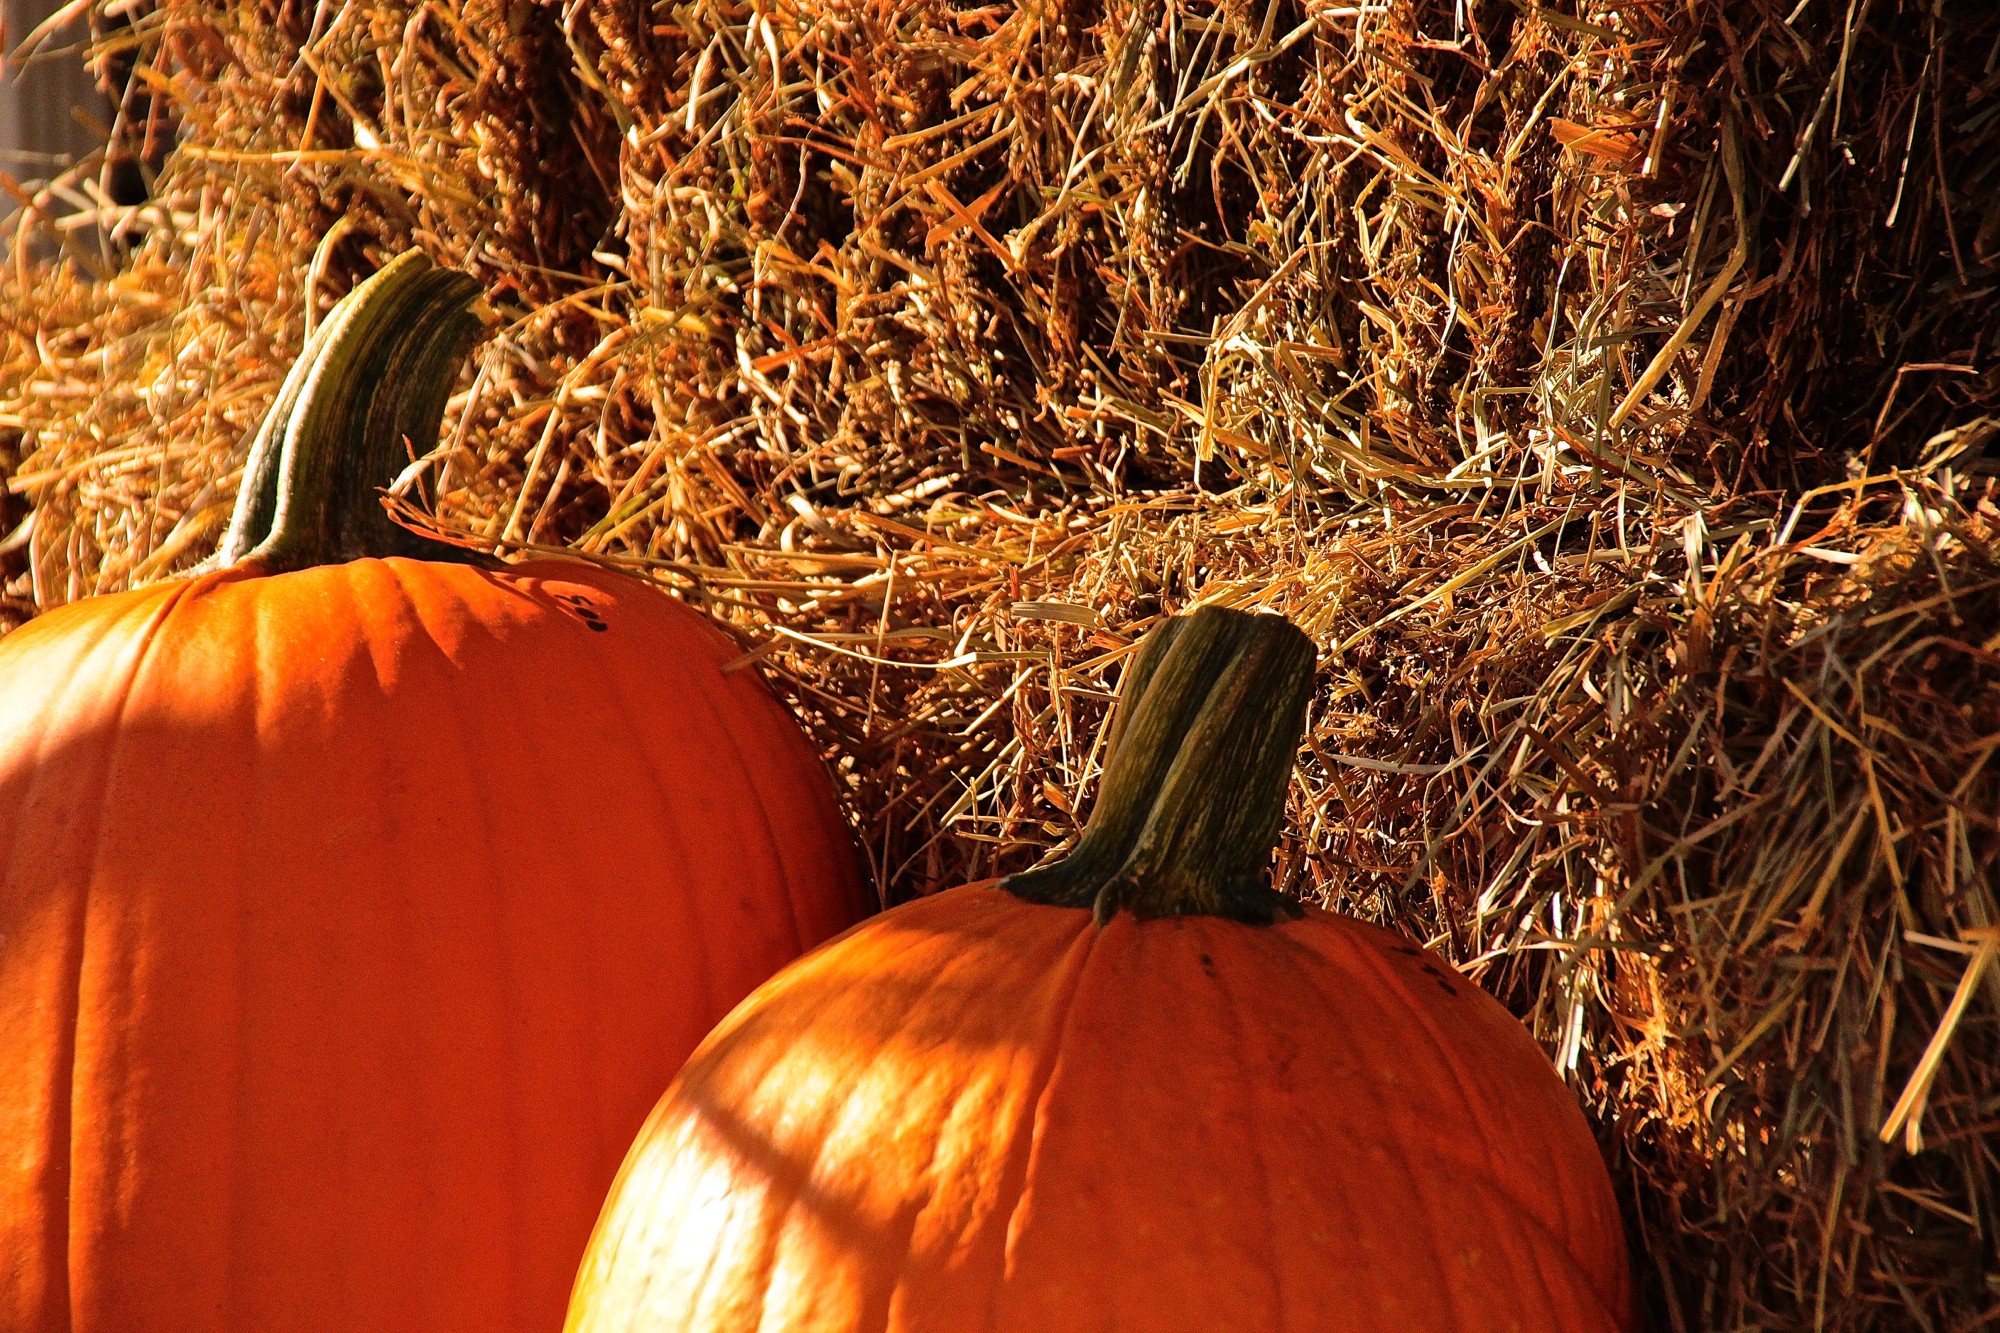
leaf, orange, autumn, pumpkin, season, carving, 3652015, odc, 365the2015edition, day267, day267365, 24sep15